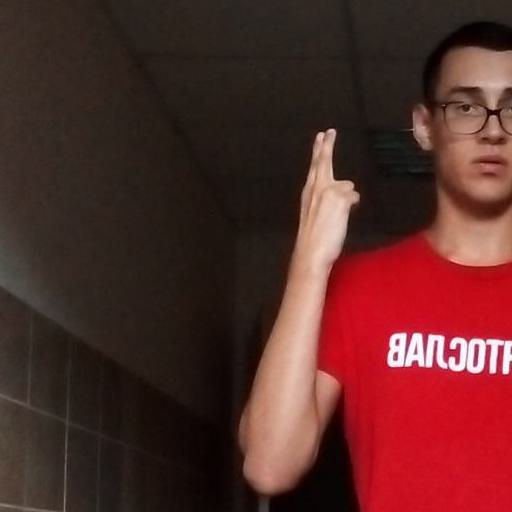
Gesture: two_up_inverted